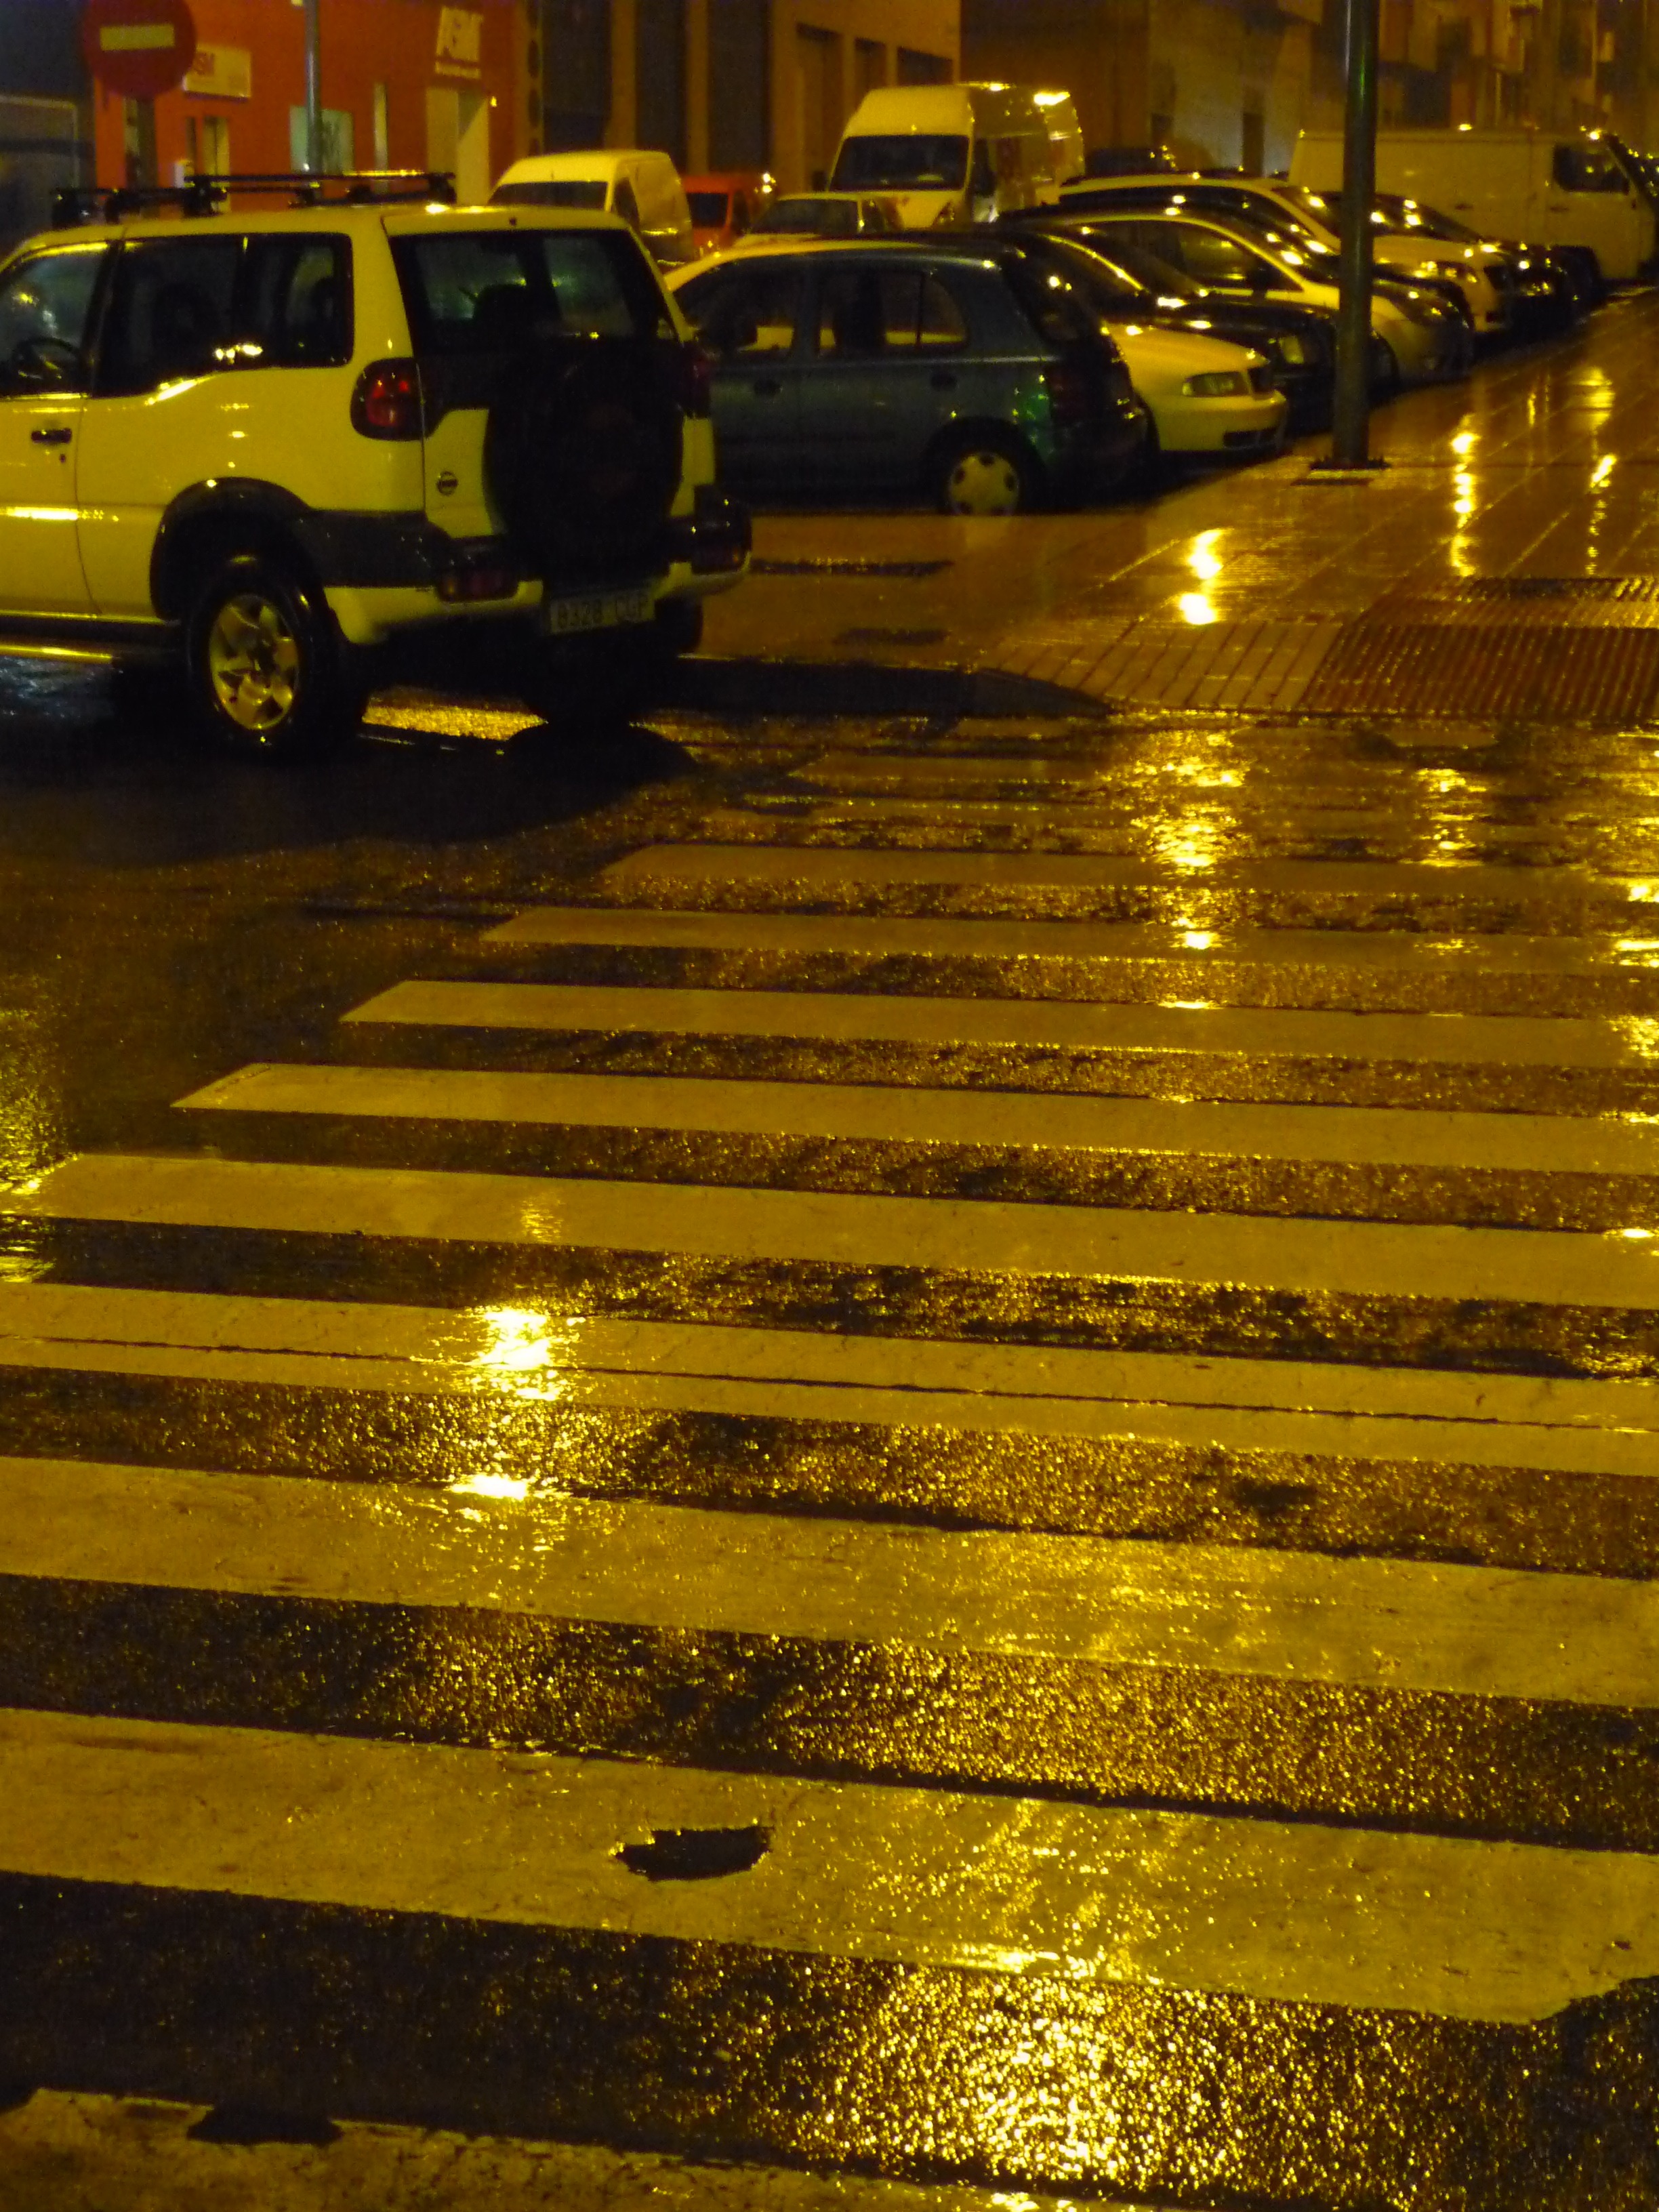
water, light, night, morning, rain, wet, city, urban, asphalt, evening, reflection, yellow, lane, rainy, cars, damp, moisture, highlights, brightness, calzada, firm, pedestrian crossing, road surface